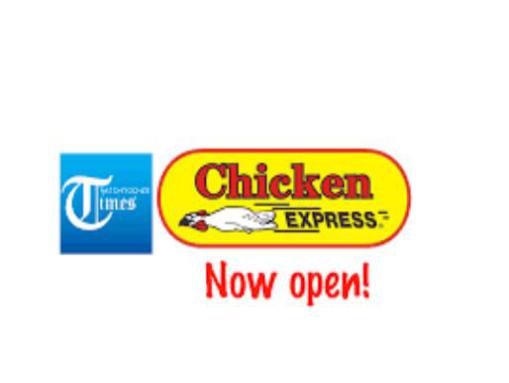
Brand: chicken express
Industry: Food